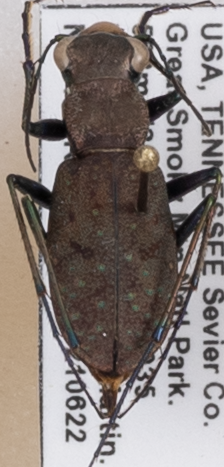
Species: Cylindera unipunctata
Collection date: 2021-06-22
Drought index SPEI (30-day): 0.39
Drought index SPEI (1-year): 0.792
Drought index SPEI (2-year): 2.09